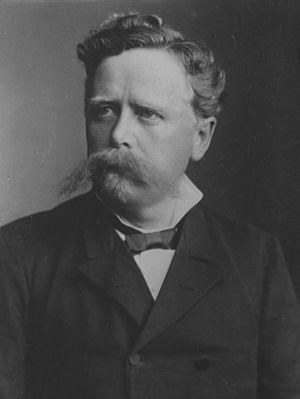
L'astronome américain Edwin Powell Hubble propose une classification des galaxies.
Richard Owen invente le terme dinosaure.
Carl Engler, né Carl Oswald Viktor Engler le 5 janvier 1842 à Weisweil et mort le 7 février 1925 à Karlsruhe, est un chimiste et professeur allemand.